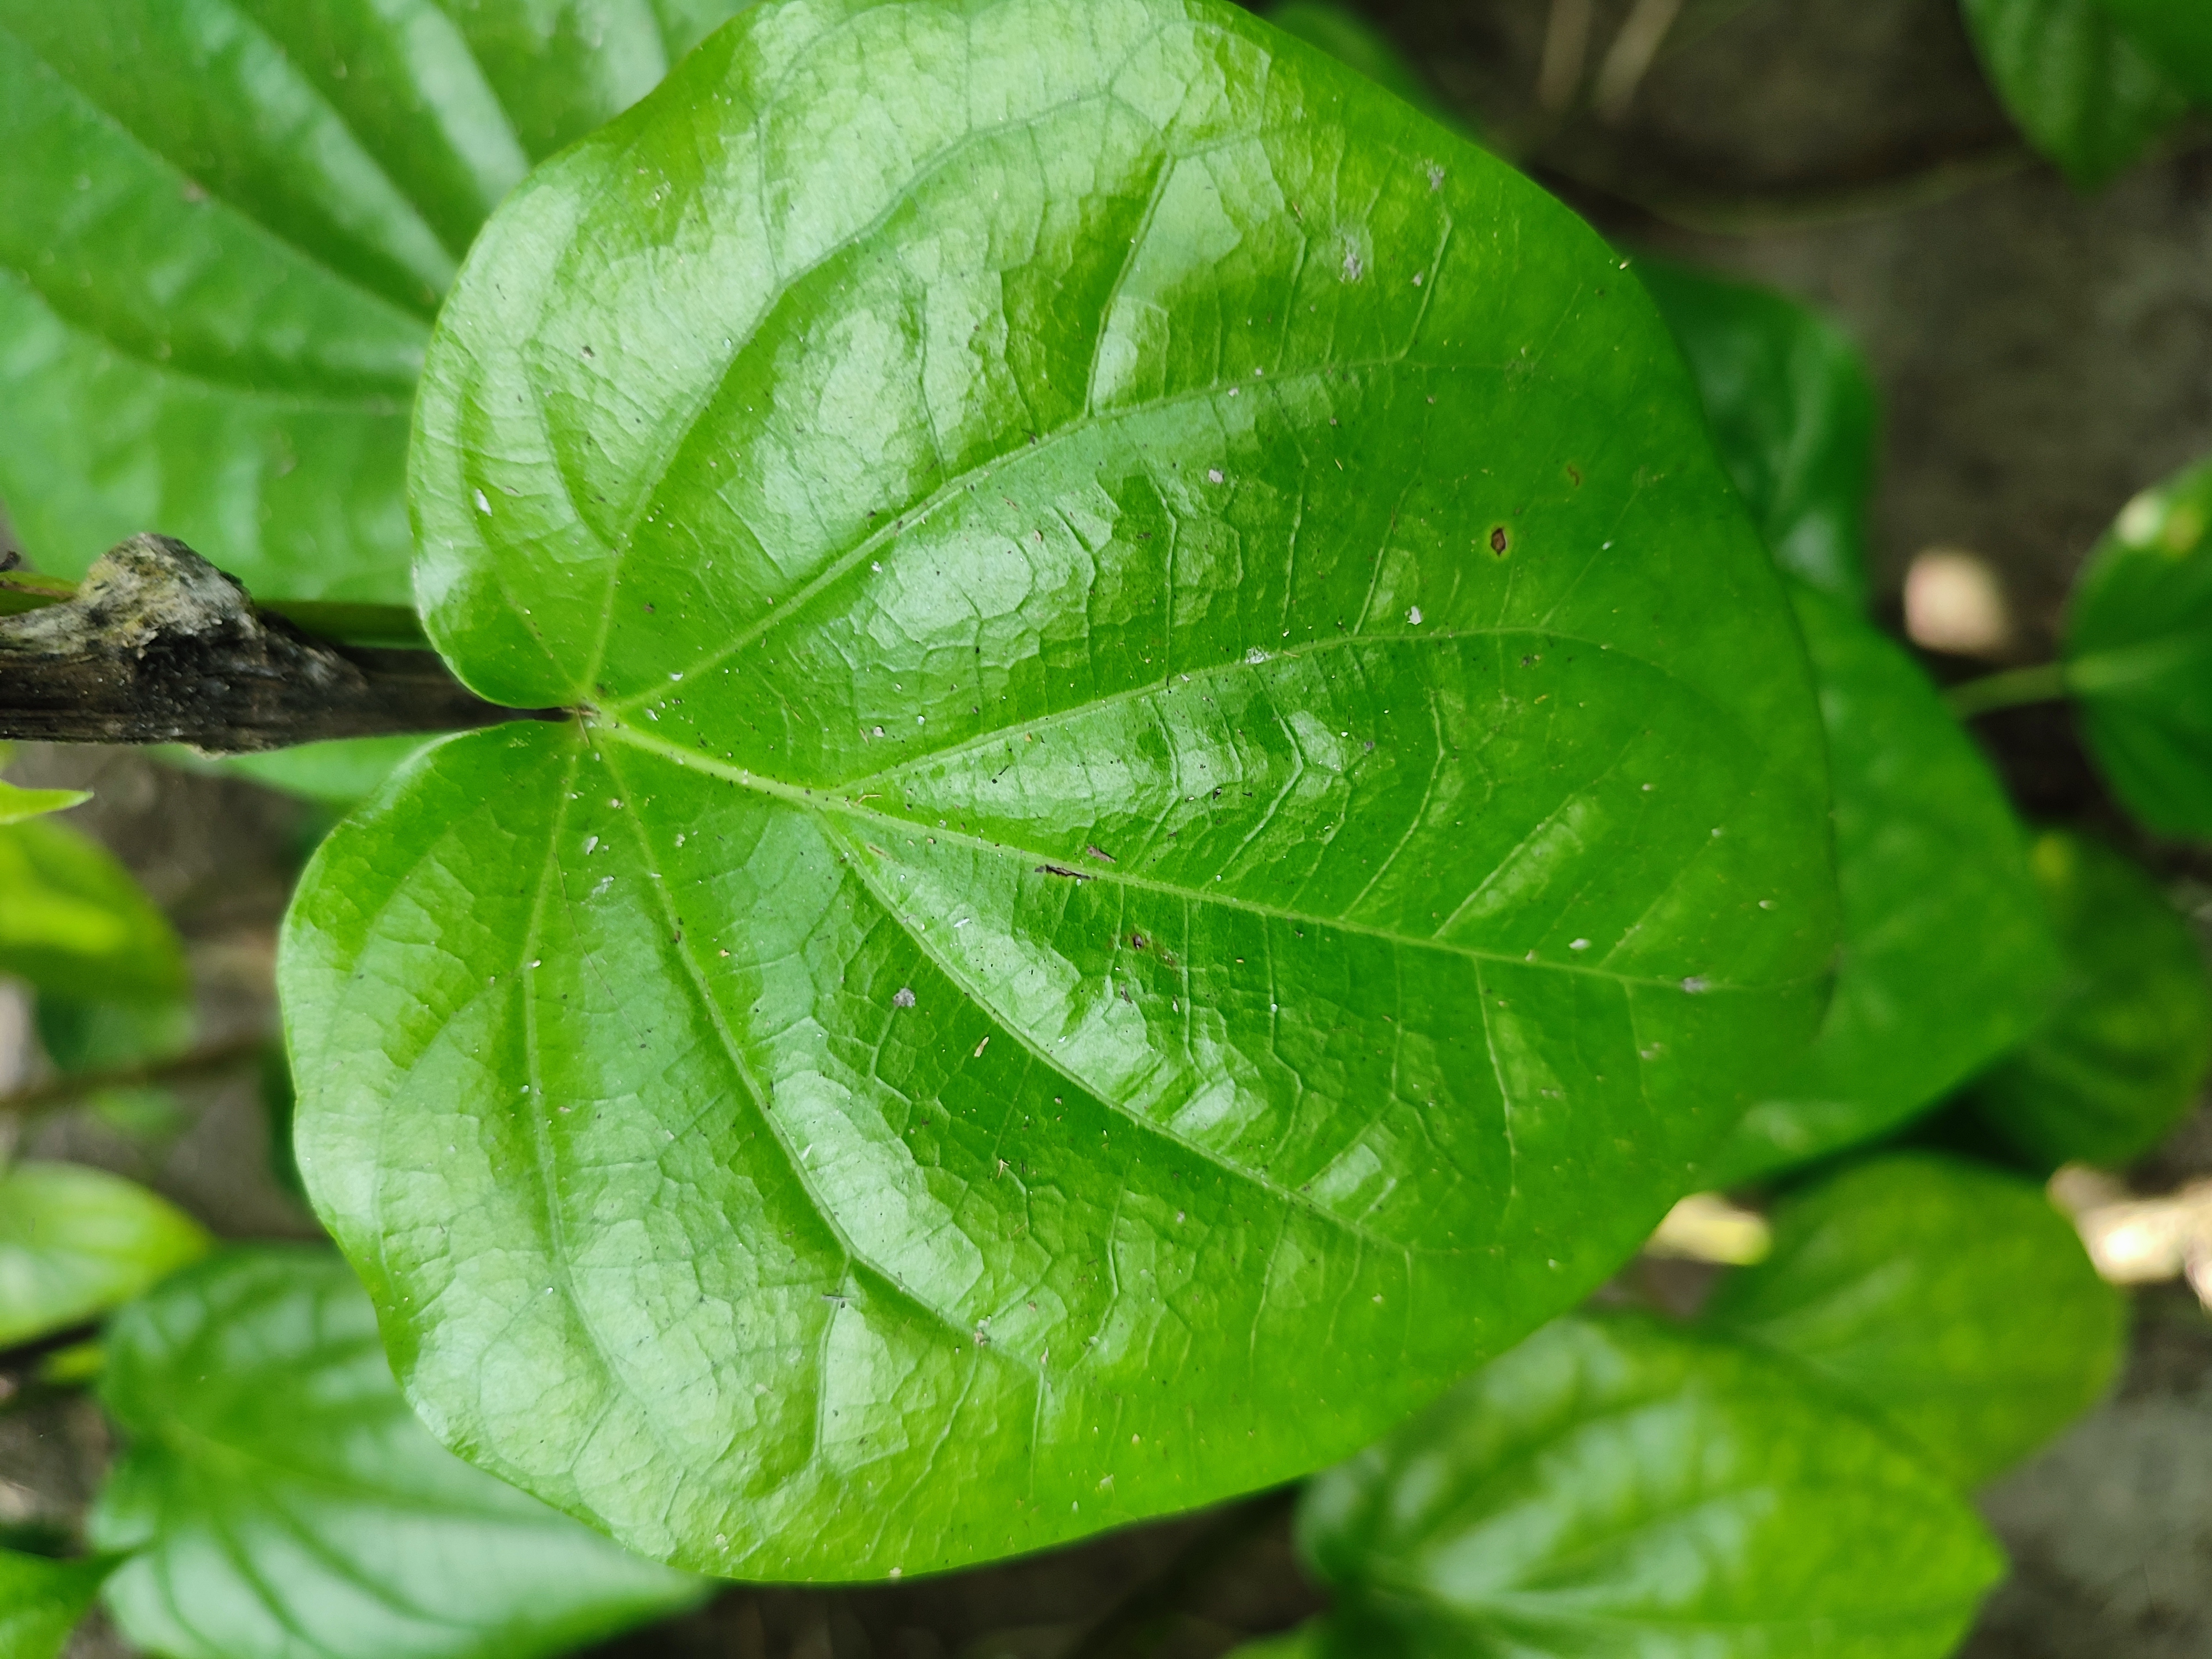
Label: Healthy_Leaf